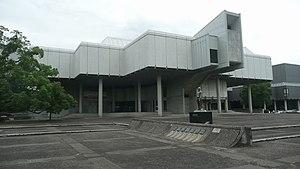
Le musée préfectoral de Saga ouvre ses portes en 1970 sur le site sannomaru du château de Saga dans la ville de Saga au Japon, en 1970. C'est un des nombreux musées au Japon financés par une préfecture.